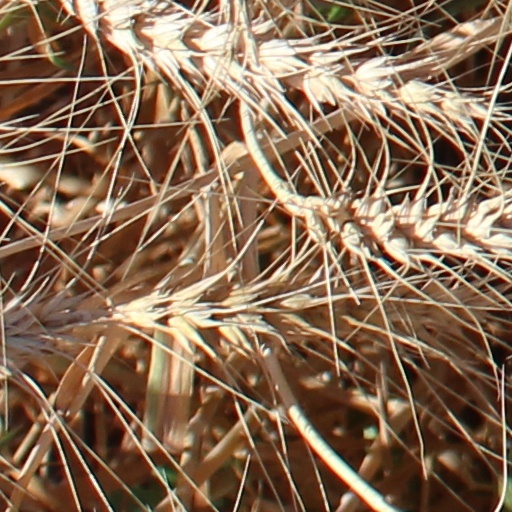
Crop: wheat